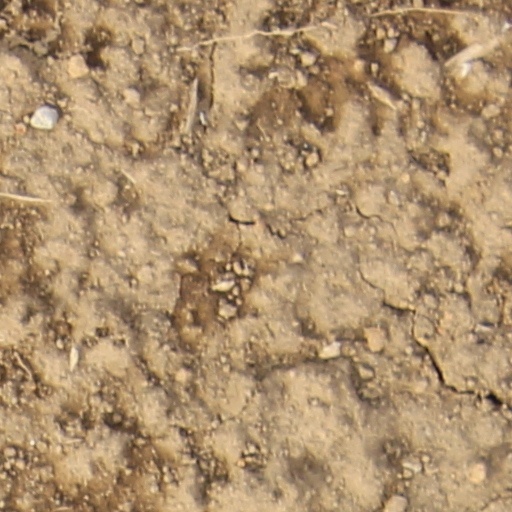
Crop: wheat